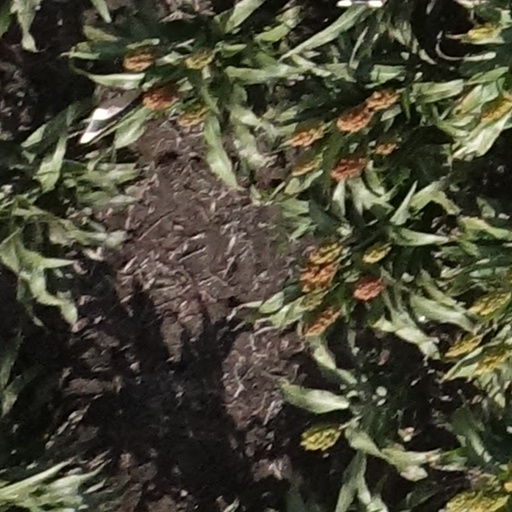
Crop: sorghum